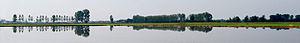
La riziculture en Italie est essentiellement concentrée dans la plaine du Pô et, dans une moindre mesure, dans les provinces de Ferrare, Vérone et Mantoue et en Sardaigne. Elle regroupe 5 000 producteurs sur 120 000 hectares de rizières irriguées et représente une production annuelle de 1 440 000 tonnes, soit 60 % de la production européenne. Les prix du riz italien sont fixés par la bourse de Vercelli.